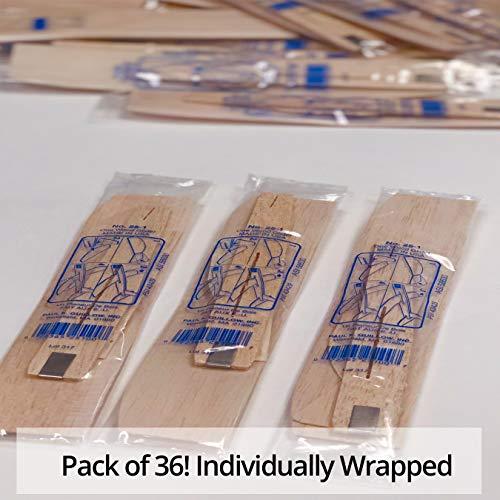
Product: S&S Worldwide 25-1 PK36 Balsa-Wood Top Gun Glider Model Plane (Pack of 36)
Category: Sports & Outdoors | Sports & Fitness | Accessories | Inflation Devices & Accessories
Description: MADE IN THE USA: Each plane is made of genuine balsa wood and measure 6” in length with an 8” wingspan.
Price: $37.43
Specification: Product Dimensions:         9.5 x 8.5 x 2.2 inches ; 6.7 ounces    |Shipping Weight: 8 ounces (View shipping rates and policies)|ASIN: B000HIYQL4|Item model number: 25-1 PK36|    #80    in Paper Airplane Construction Kits    |    #142    in Inflation Devices & Accessories